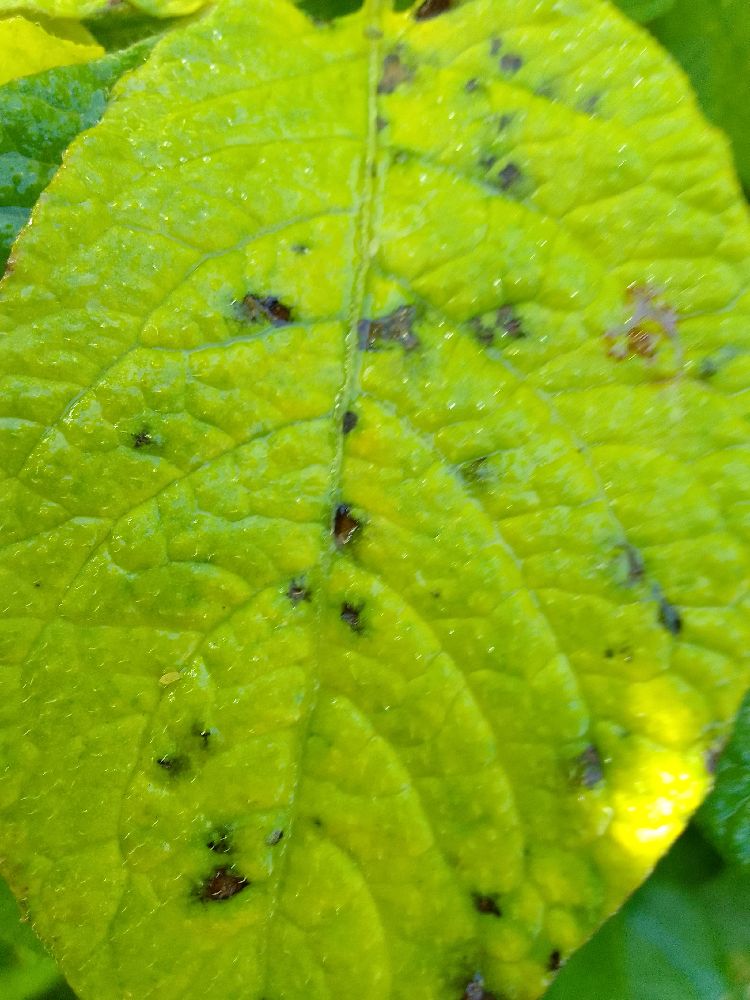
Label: Early blight